The Snow Queen

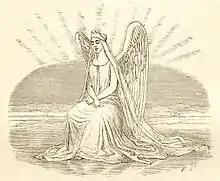
Vilhelm Pedersen illustration

When Gerda reaches the Snow Queen's palace, she is halted by the snowflakes guarding it. She prays the Lord's Prayer, which causes her breath to take the shape of angels, who resist the snowflakes and allow Gerda to enter the palace. Gerda finds Kai alone and almost immobile on a frozen lake, which the Snow Queen calls the "Mirror of Reason", on which her throne sits. Kai is engaged in the task that the Snow Queen gave him: he must use pieces of ice like a Chinese puzzle to form characters and words. If he is able to form the word that the Snow Queen told him to spell, she will release him from her power and give him a pair of skates.